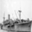
Label: ship